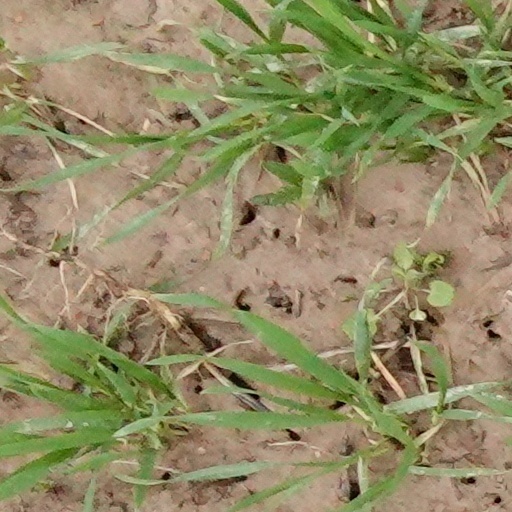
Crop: wheat